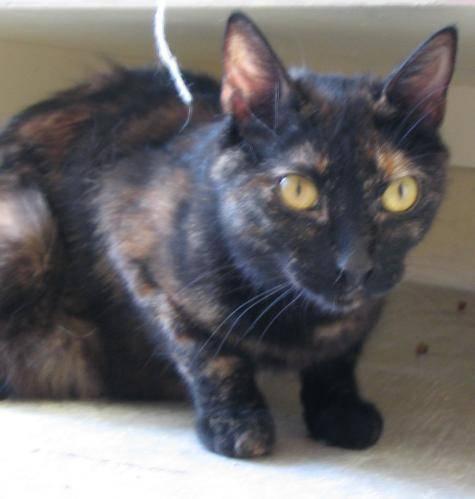
cat